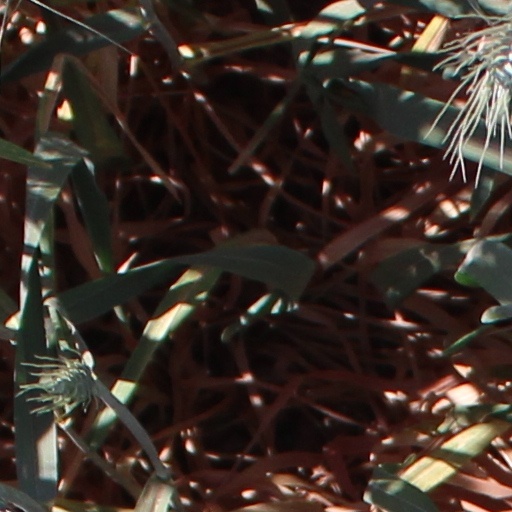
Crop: wheat